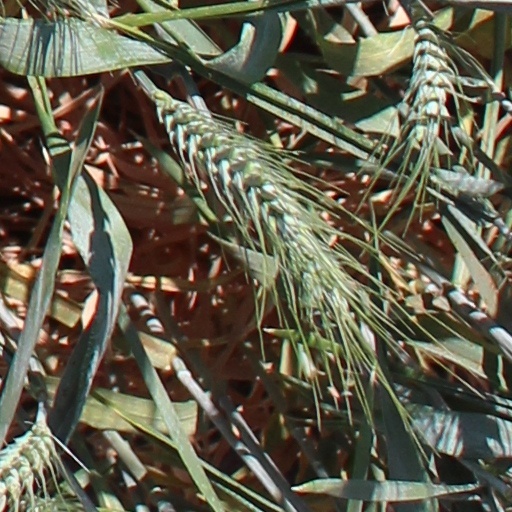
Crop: wheat